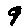
Label: 9